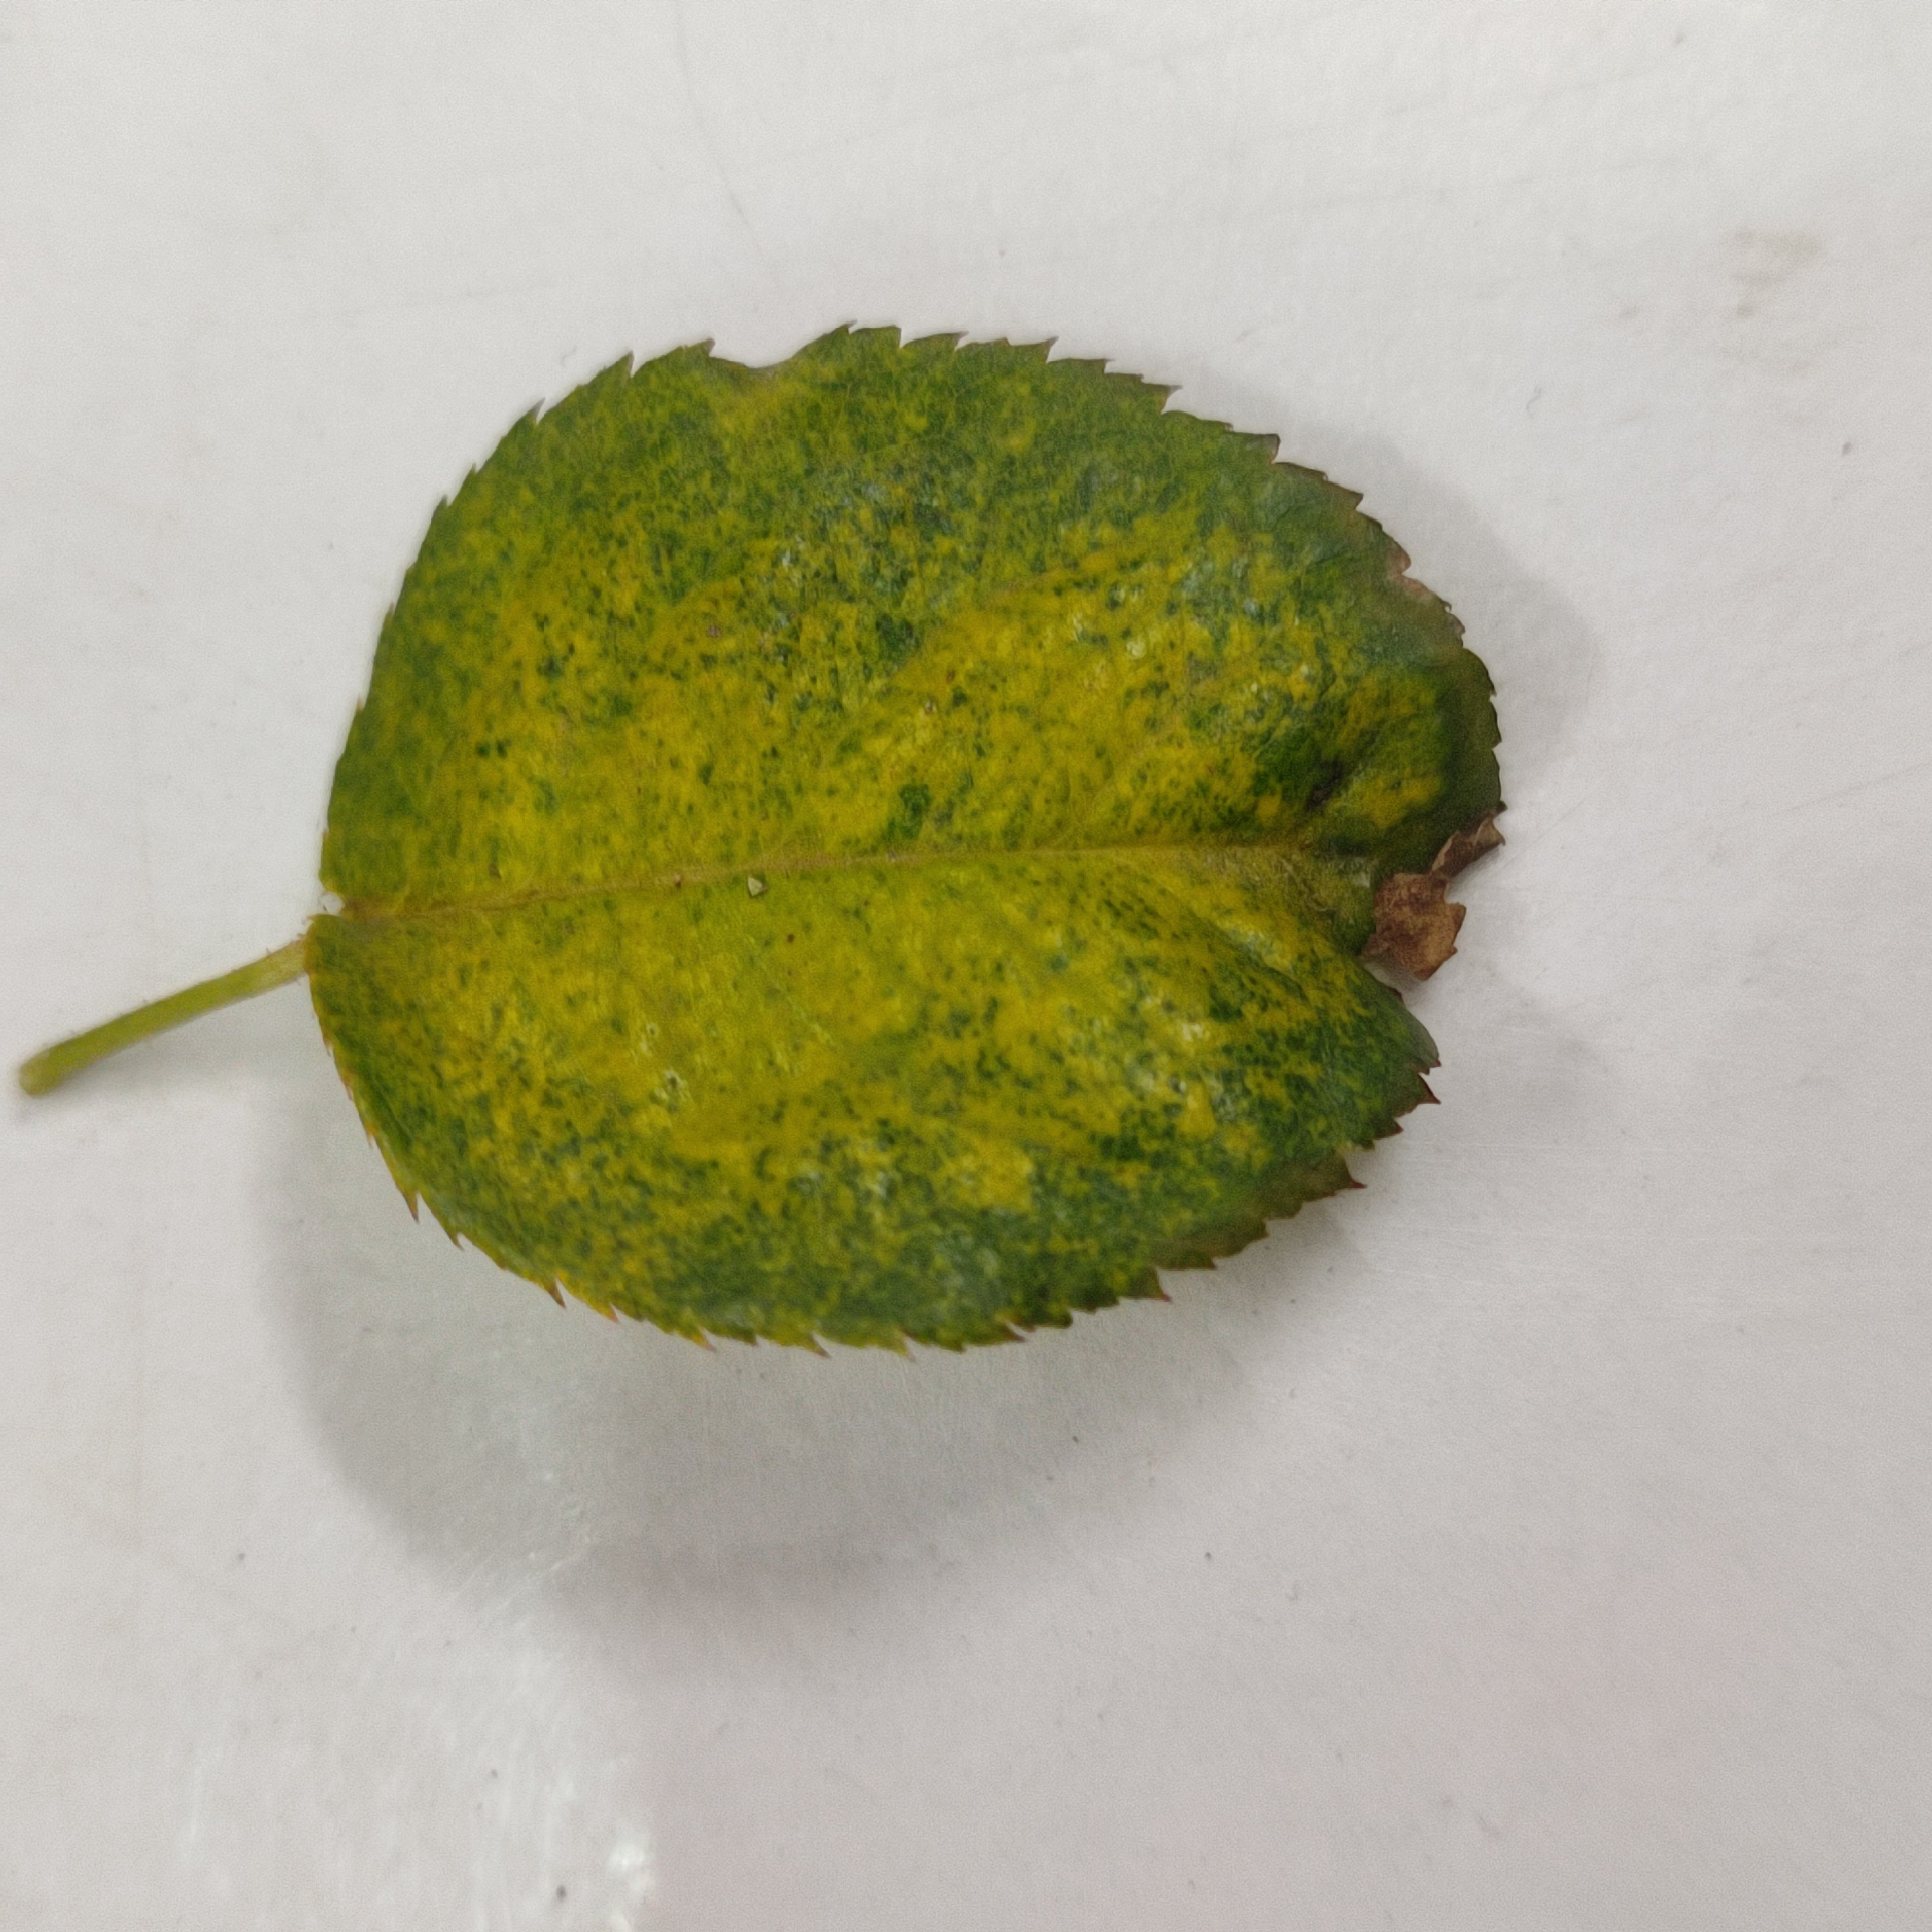
Label: Yellow Mosaic Virus